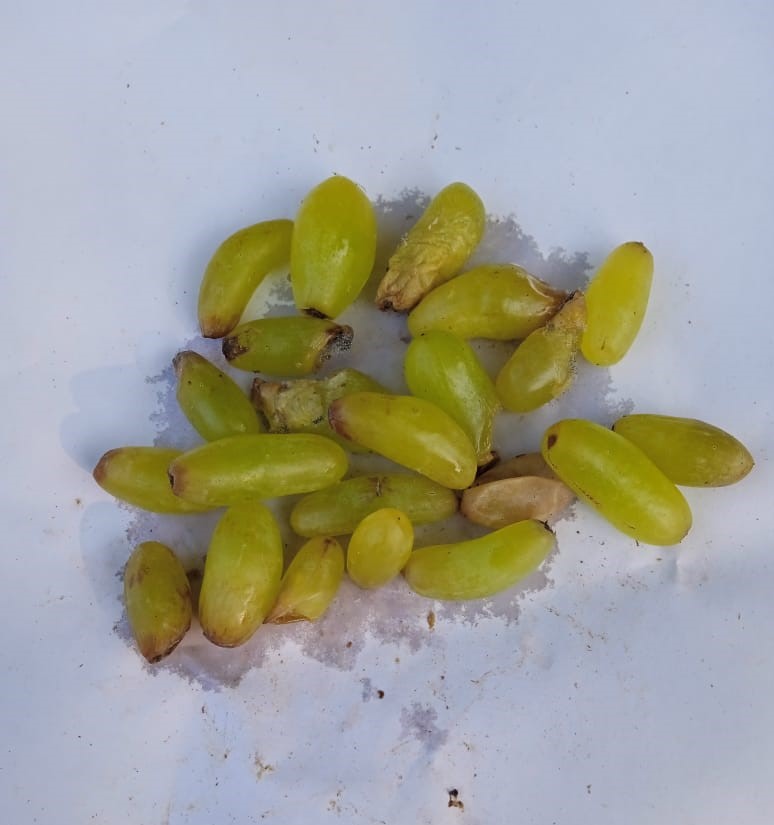
Fruit: grape
Condition: rotten